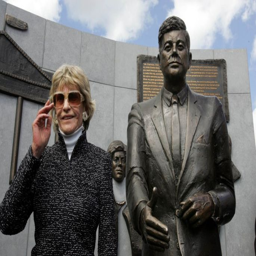
diplomat with the statue of politician by person unveiled .